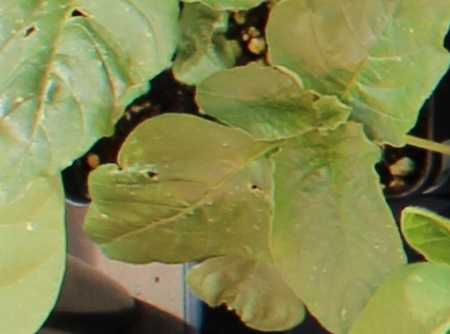
Label: Redroot Pigweed